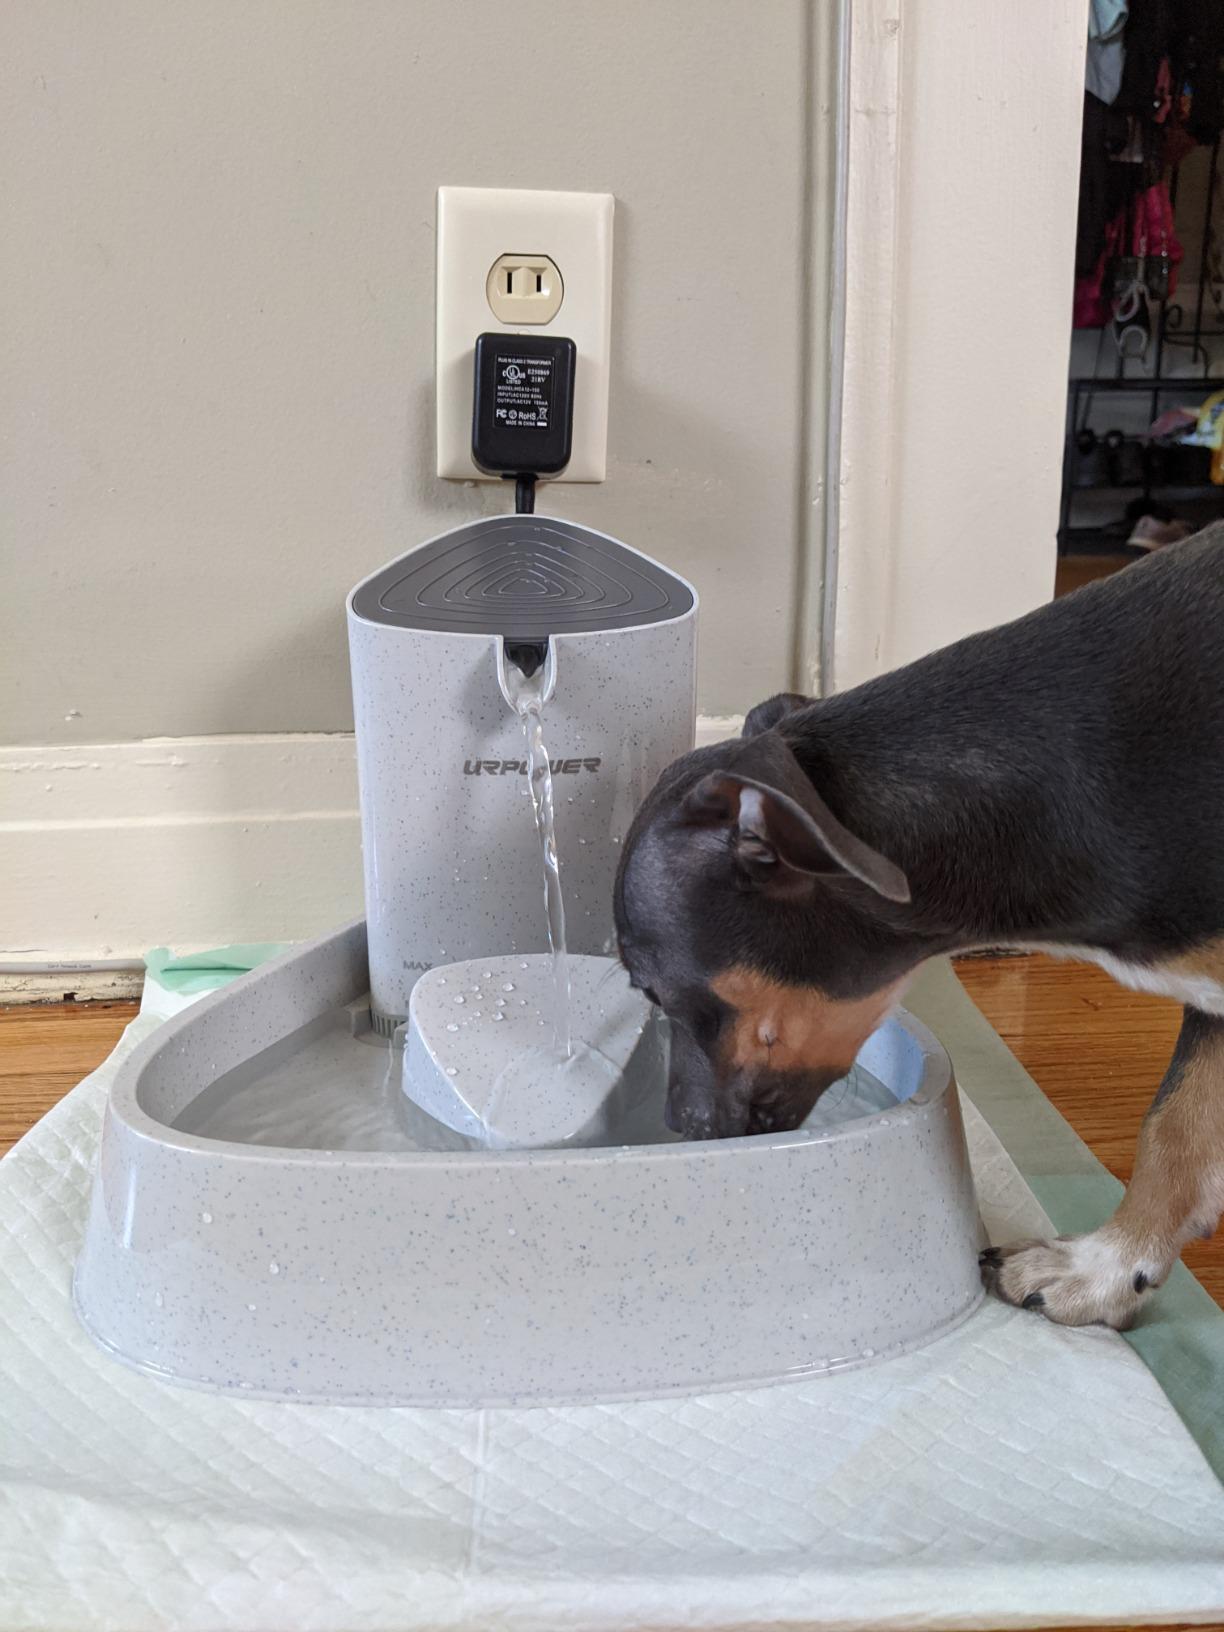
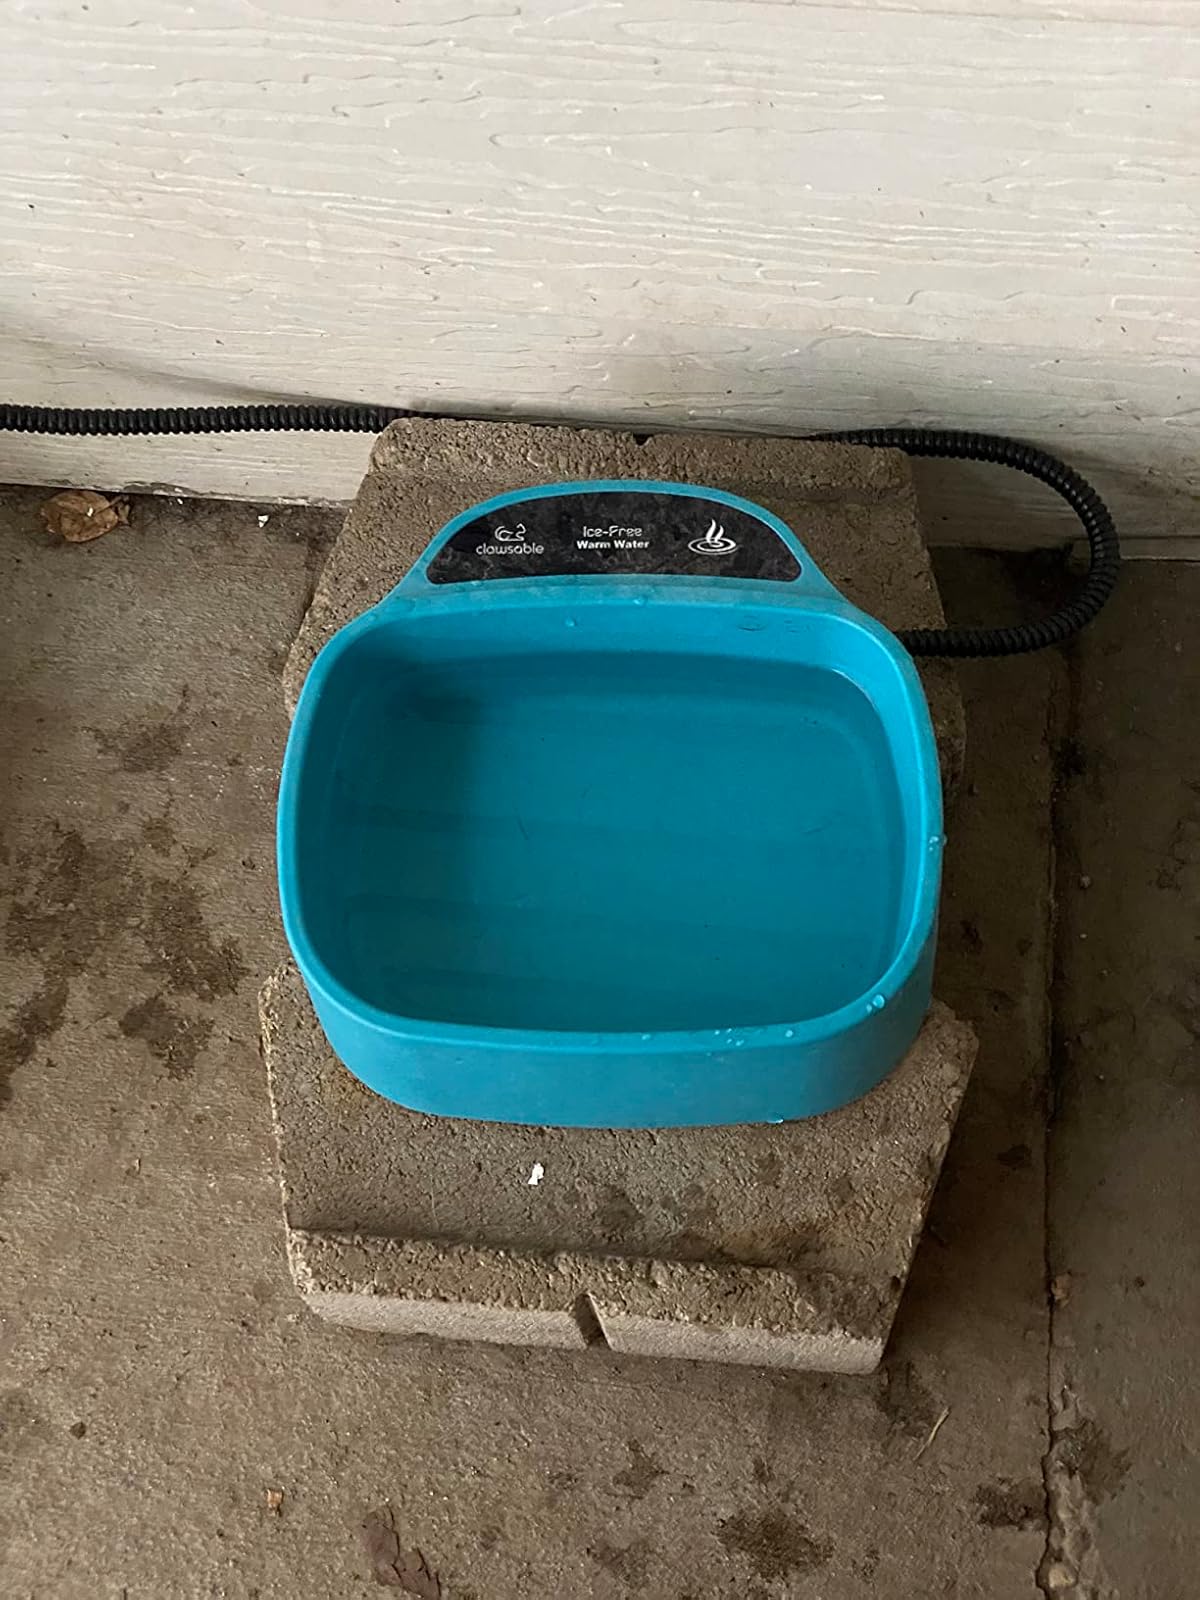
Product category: items_bowl
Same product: no